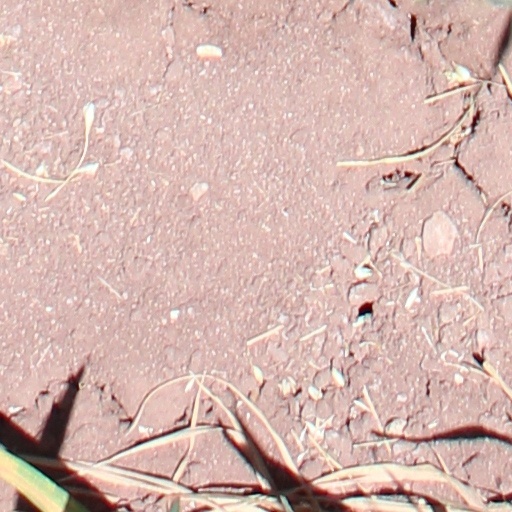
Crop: wheat